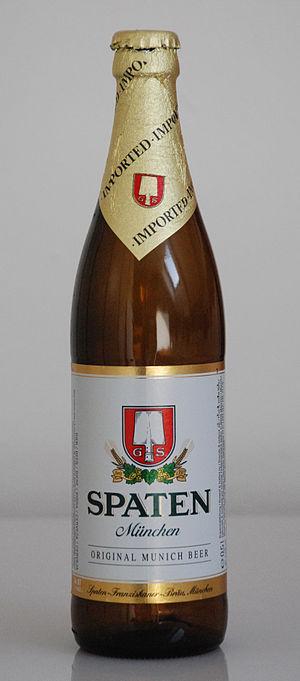
L’Oktoberfest est une fête populaire connue dans les pays francophones sous le nom de fête de la bière, se déroulant à Munich en Allemagne. De nos jours, elle commence le premier samedi de la deuxième quinzaine de septembre à midi exactement, et se termine le premier dimanche d'octobre, sauf si celui-ci est le 1ᵉʳ ou le 2 octobre auquel cas la fête est prolongée jusqu'au 3. Elle dure donc de seize à dix-huit jours. L’Oktoberfest a lieu près du centre de Munich, sur un terrain vague de 42 hectares. Ce site s'appelle Theresienwiese, parfois raccourci en die Wiese. Afin de préserver le caractère familial de la fête, une fête foraine et des lieux de restauration sont installés autour des tentes. L’Oktoberfest est la plus grande fête foraine au monde. On y trouve des attractions historiques mais aussi de très modernes.